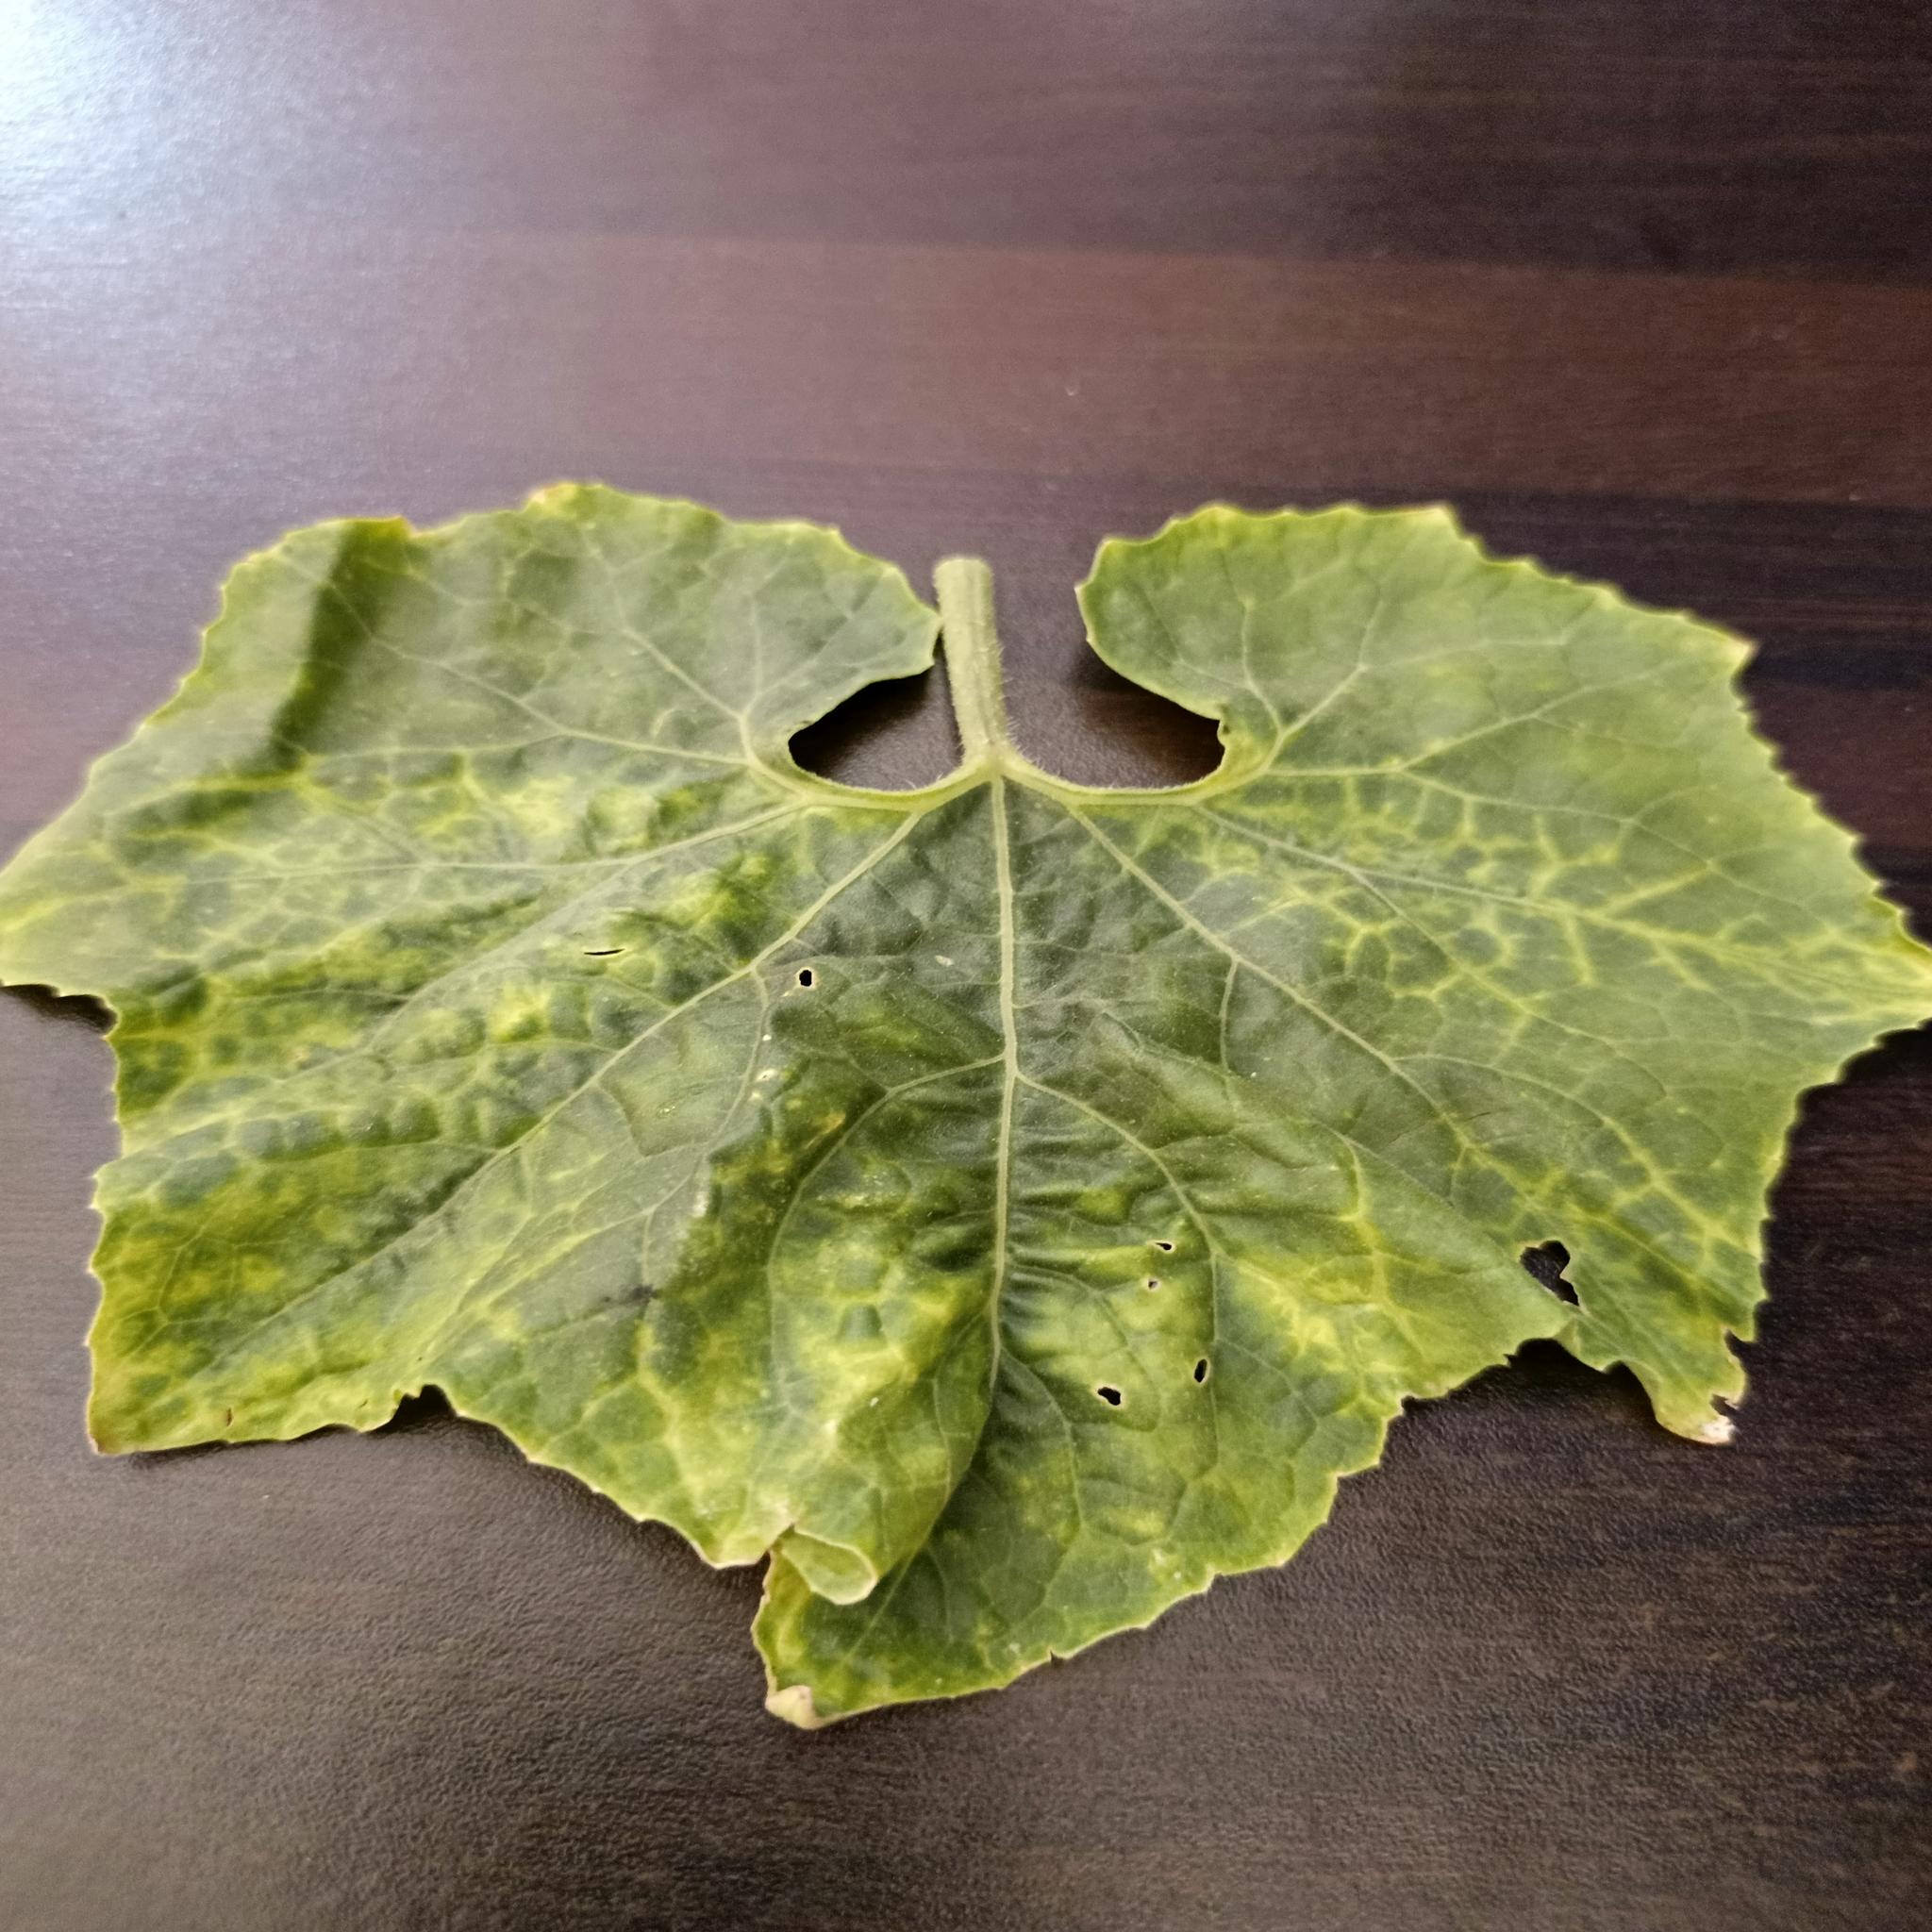
Label: Downy mildew